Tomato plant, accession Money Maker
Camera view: bottom (45 deg); turntable rotation: 300 degrees
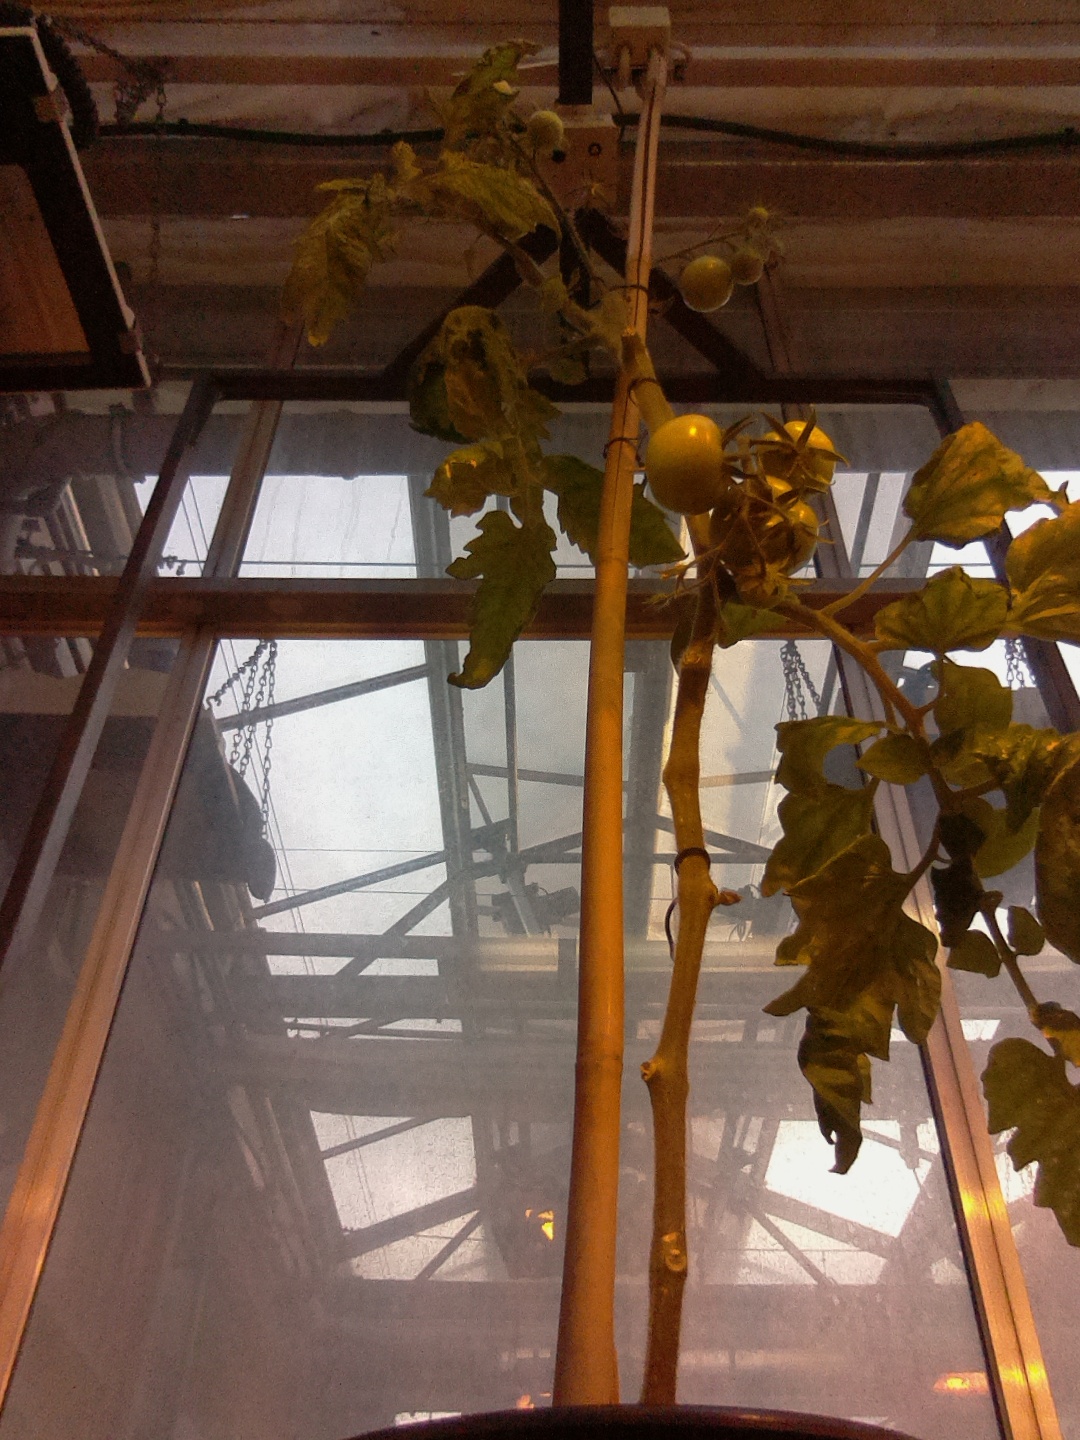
BBCH growth stage 79: 90% -100% of final fruit size